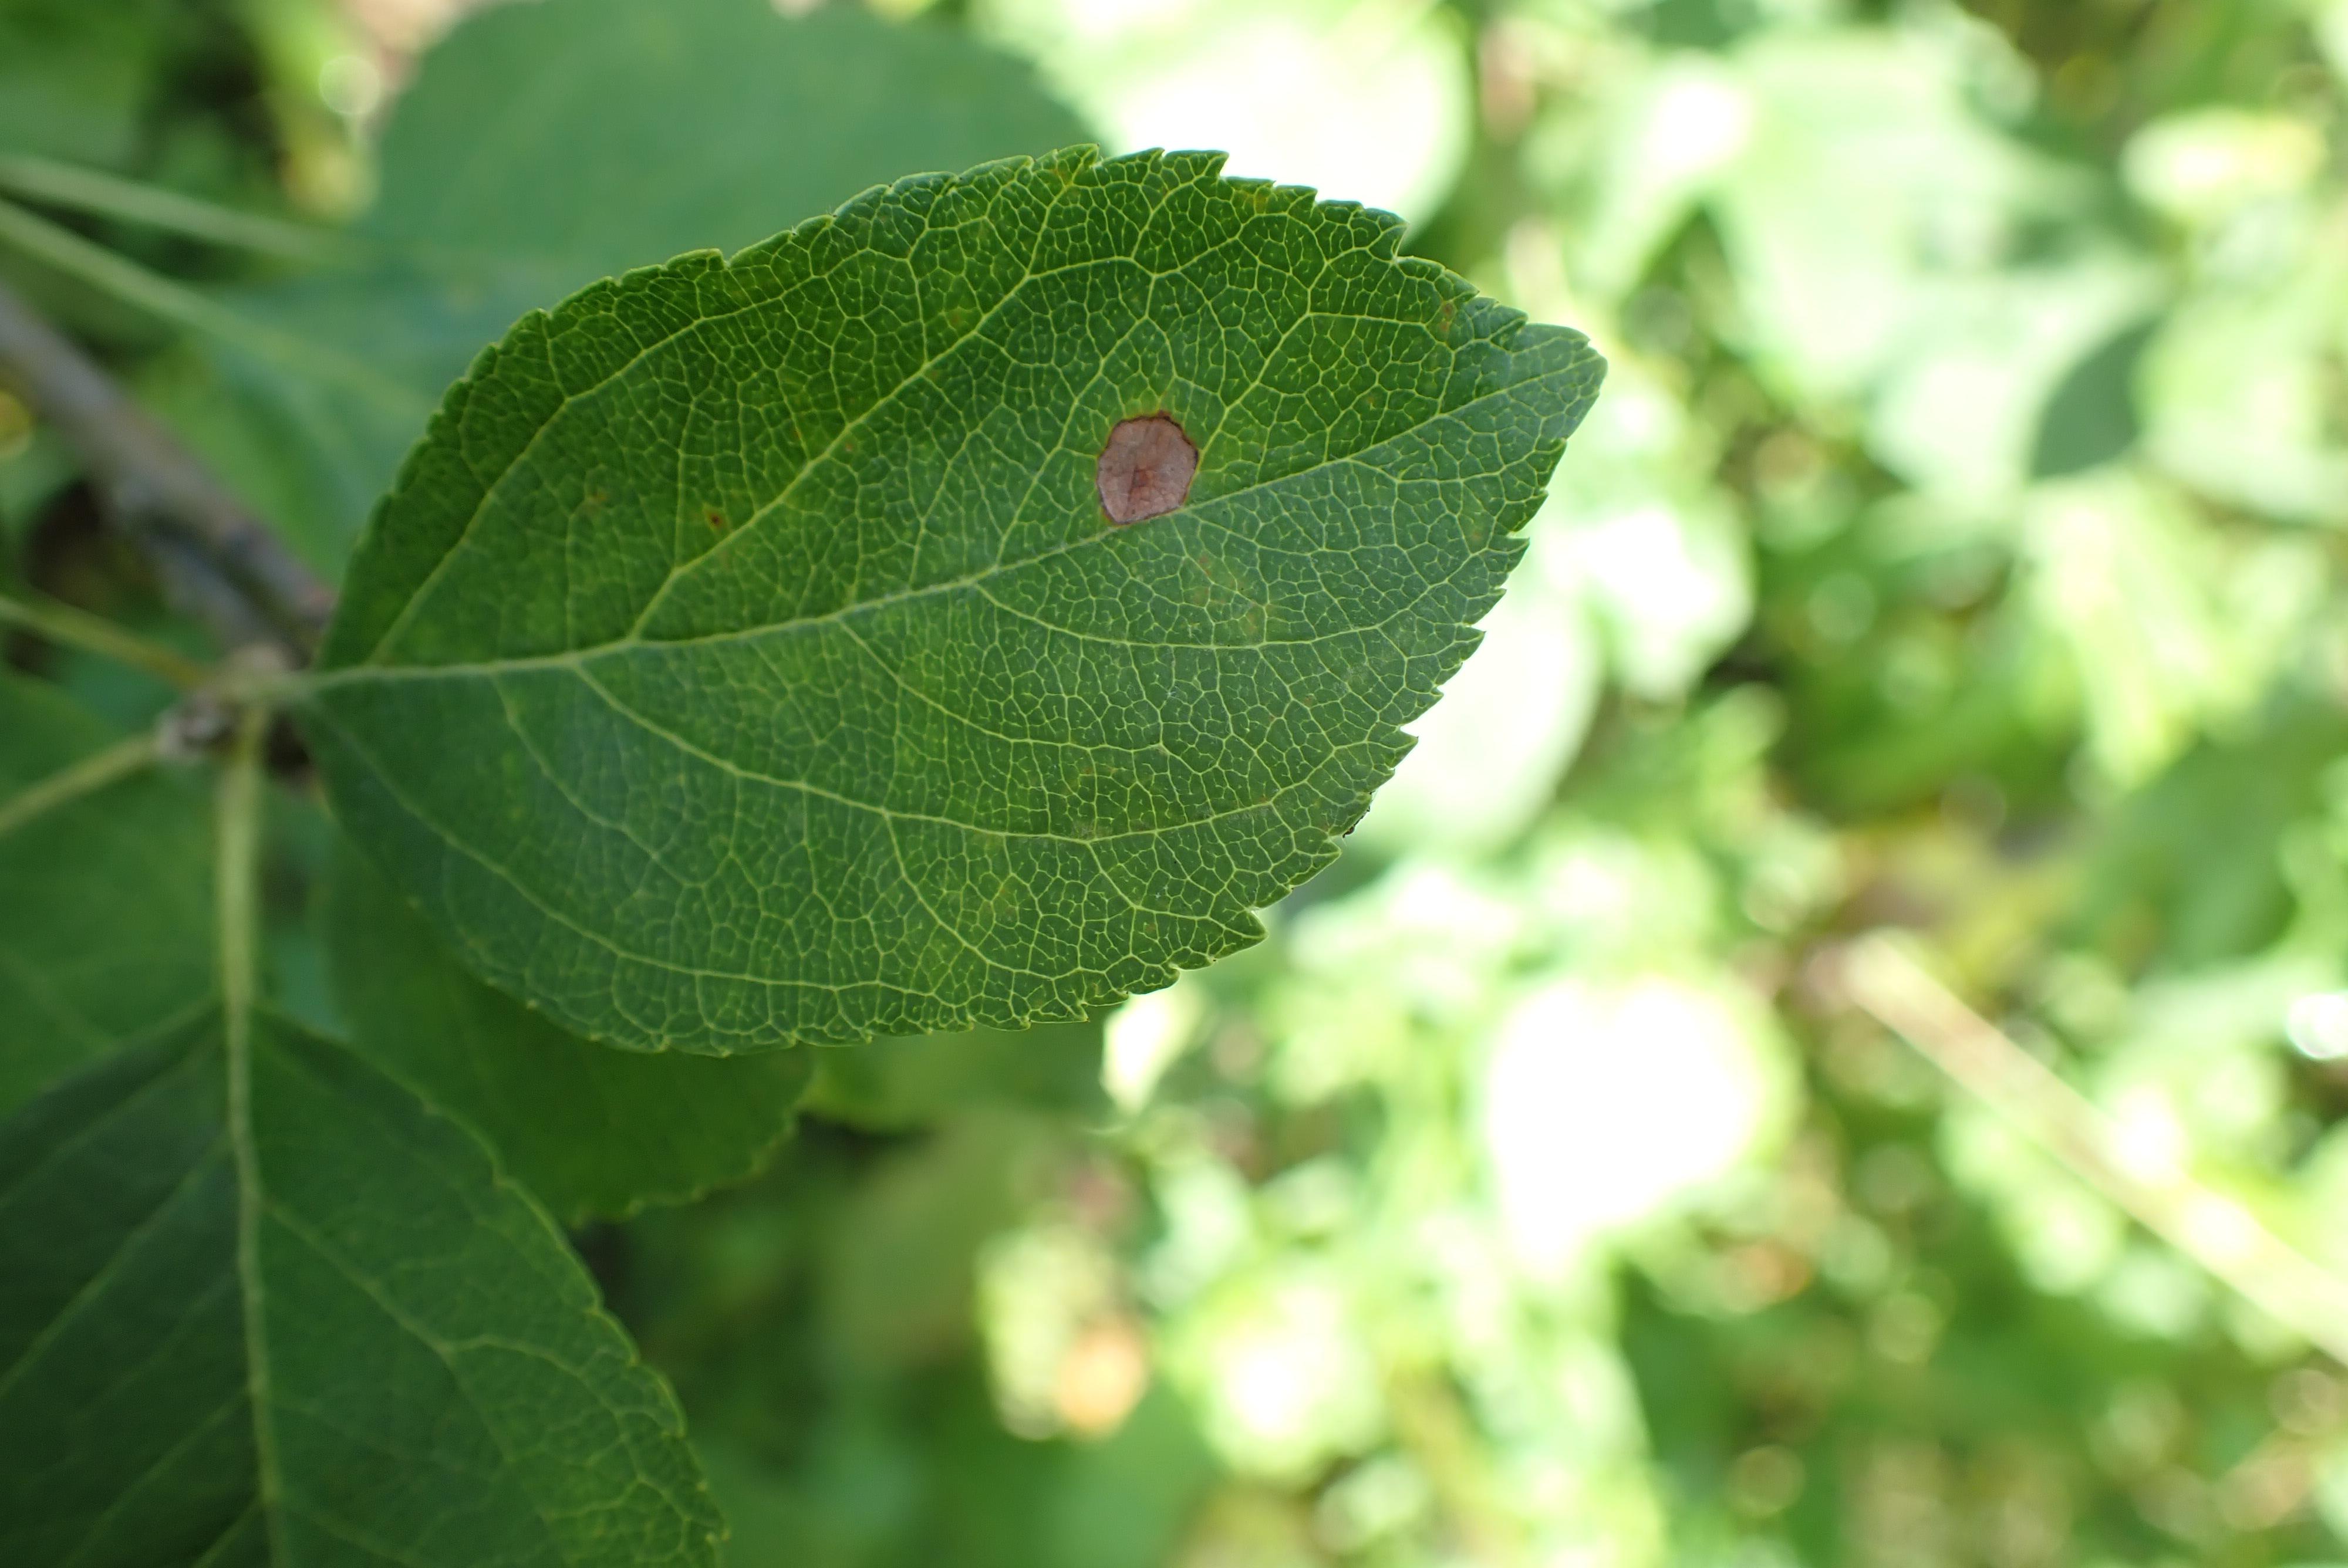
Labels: frog_eye_leaf_spot